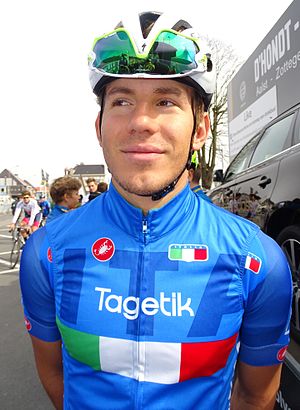
Davide Ballerini
Davide Ballerini er en professionel cykelrytter fra Italien, der er på kontrakt hos World Tour-holdet Deceuninck-Quick-Step.